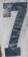
Number: 7